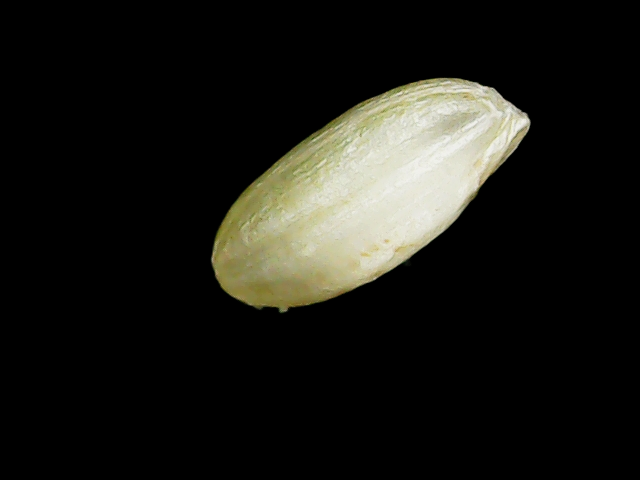
Rice variety: Binadhan8